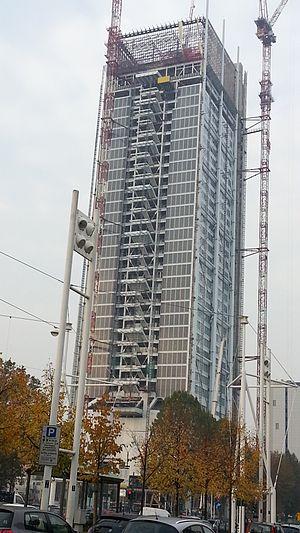
Le gratte-ciel Intesa Sanpaolo est un gratte-ciel de 167,25 mètres de hauteur de 38 étages situé à Turin au Piémont.